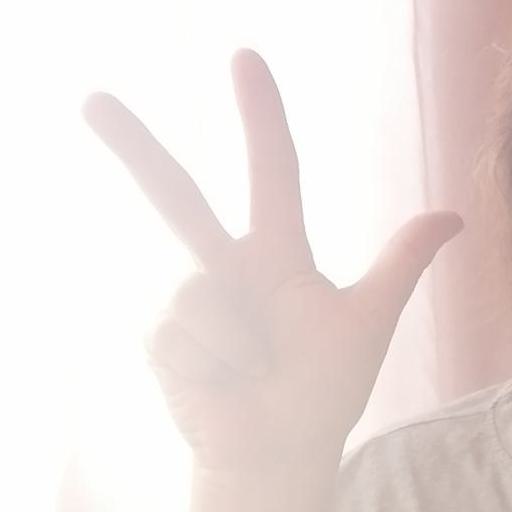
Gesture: three2